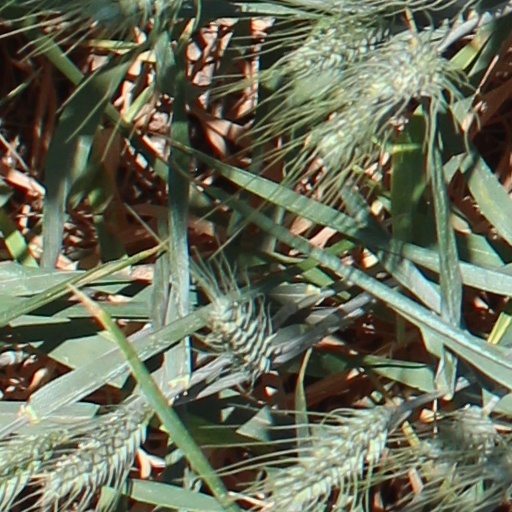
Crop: wheat